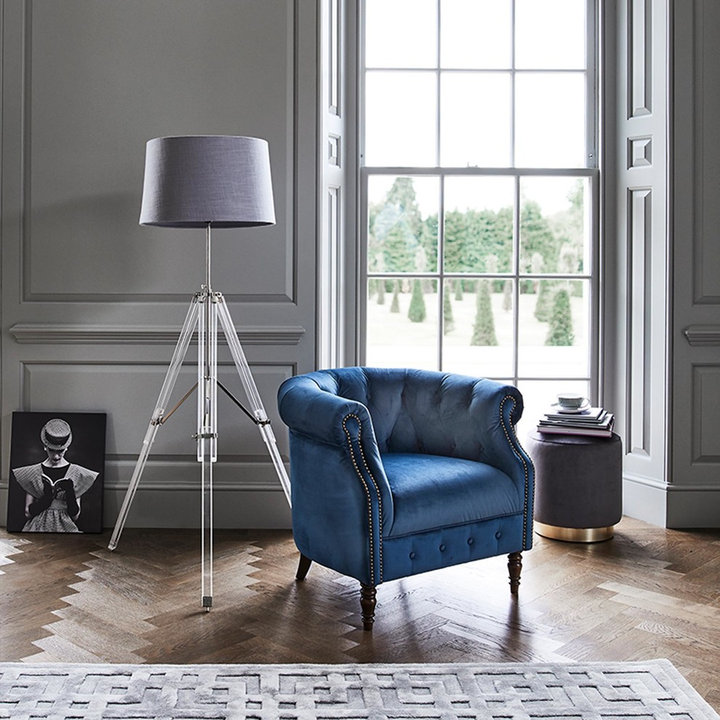
Style: Glamour